Aloisia Kirschner

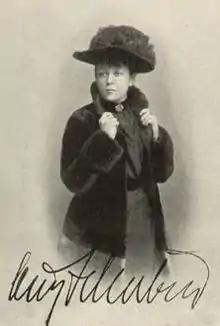
Ossip Schubin, "ca." 1896

Aloisia Kirschner (17 June 1854 – 10 February 1934) was an Austrian novelist, born in Prague and favorably known under her pseudonym Ossip Schubin, which she borrowed from the novel "Helena" by Ivan Turgenev.